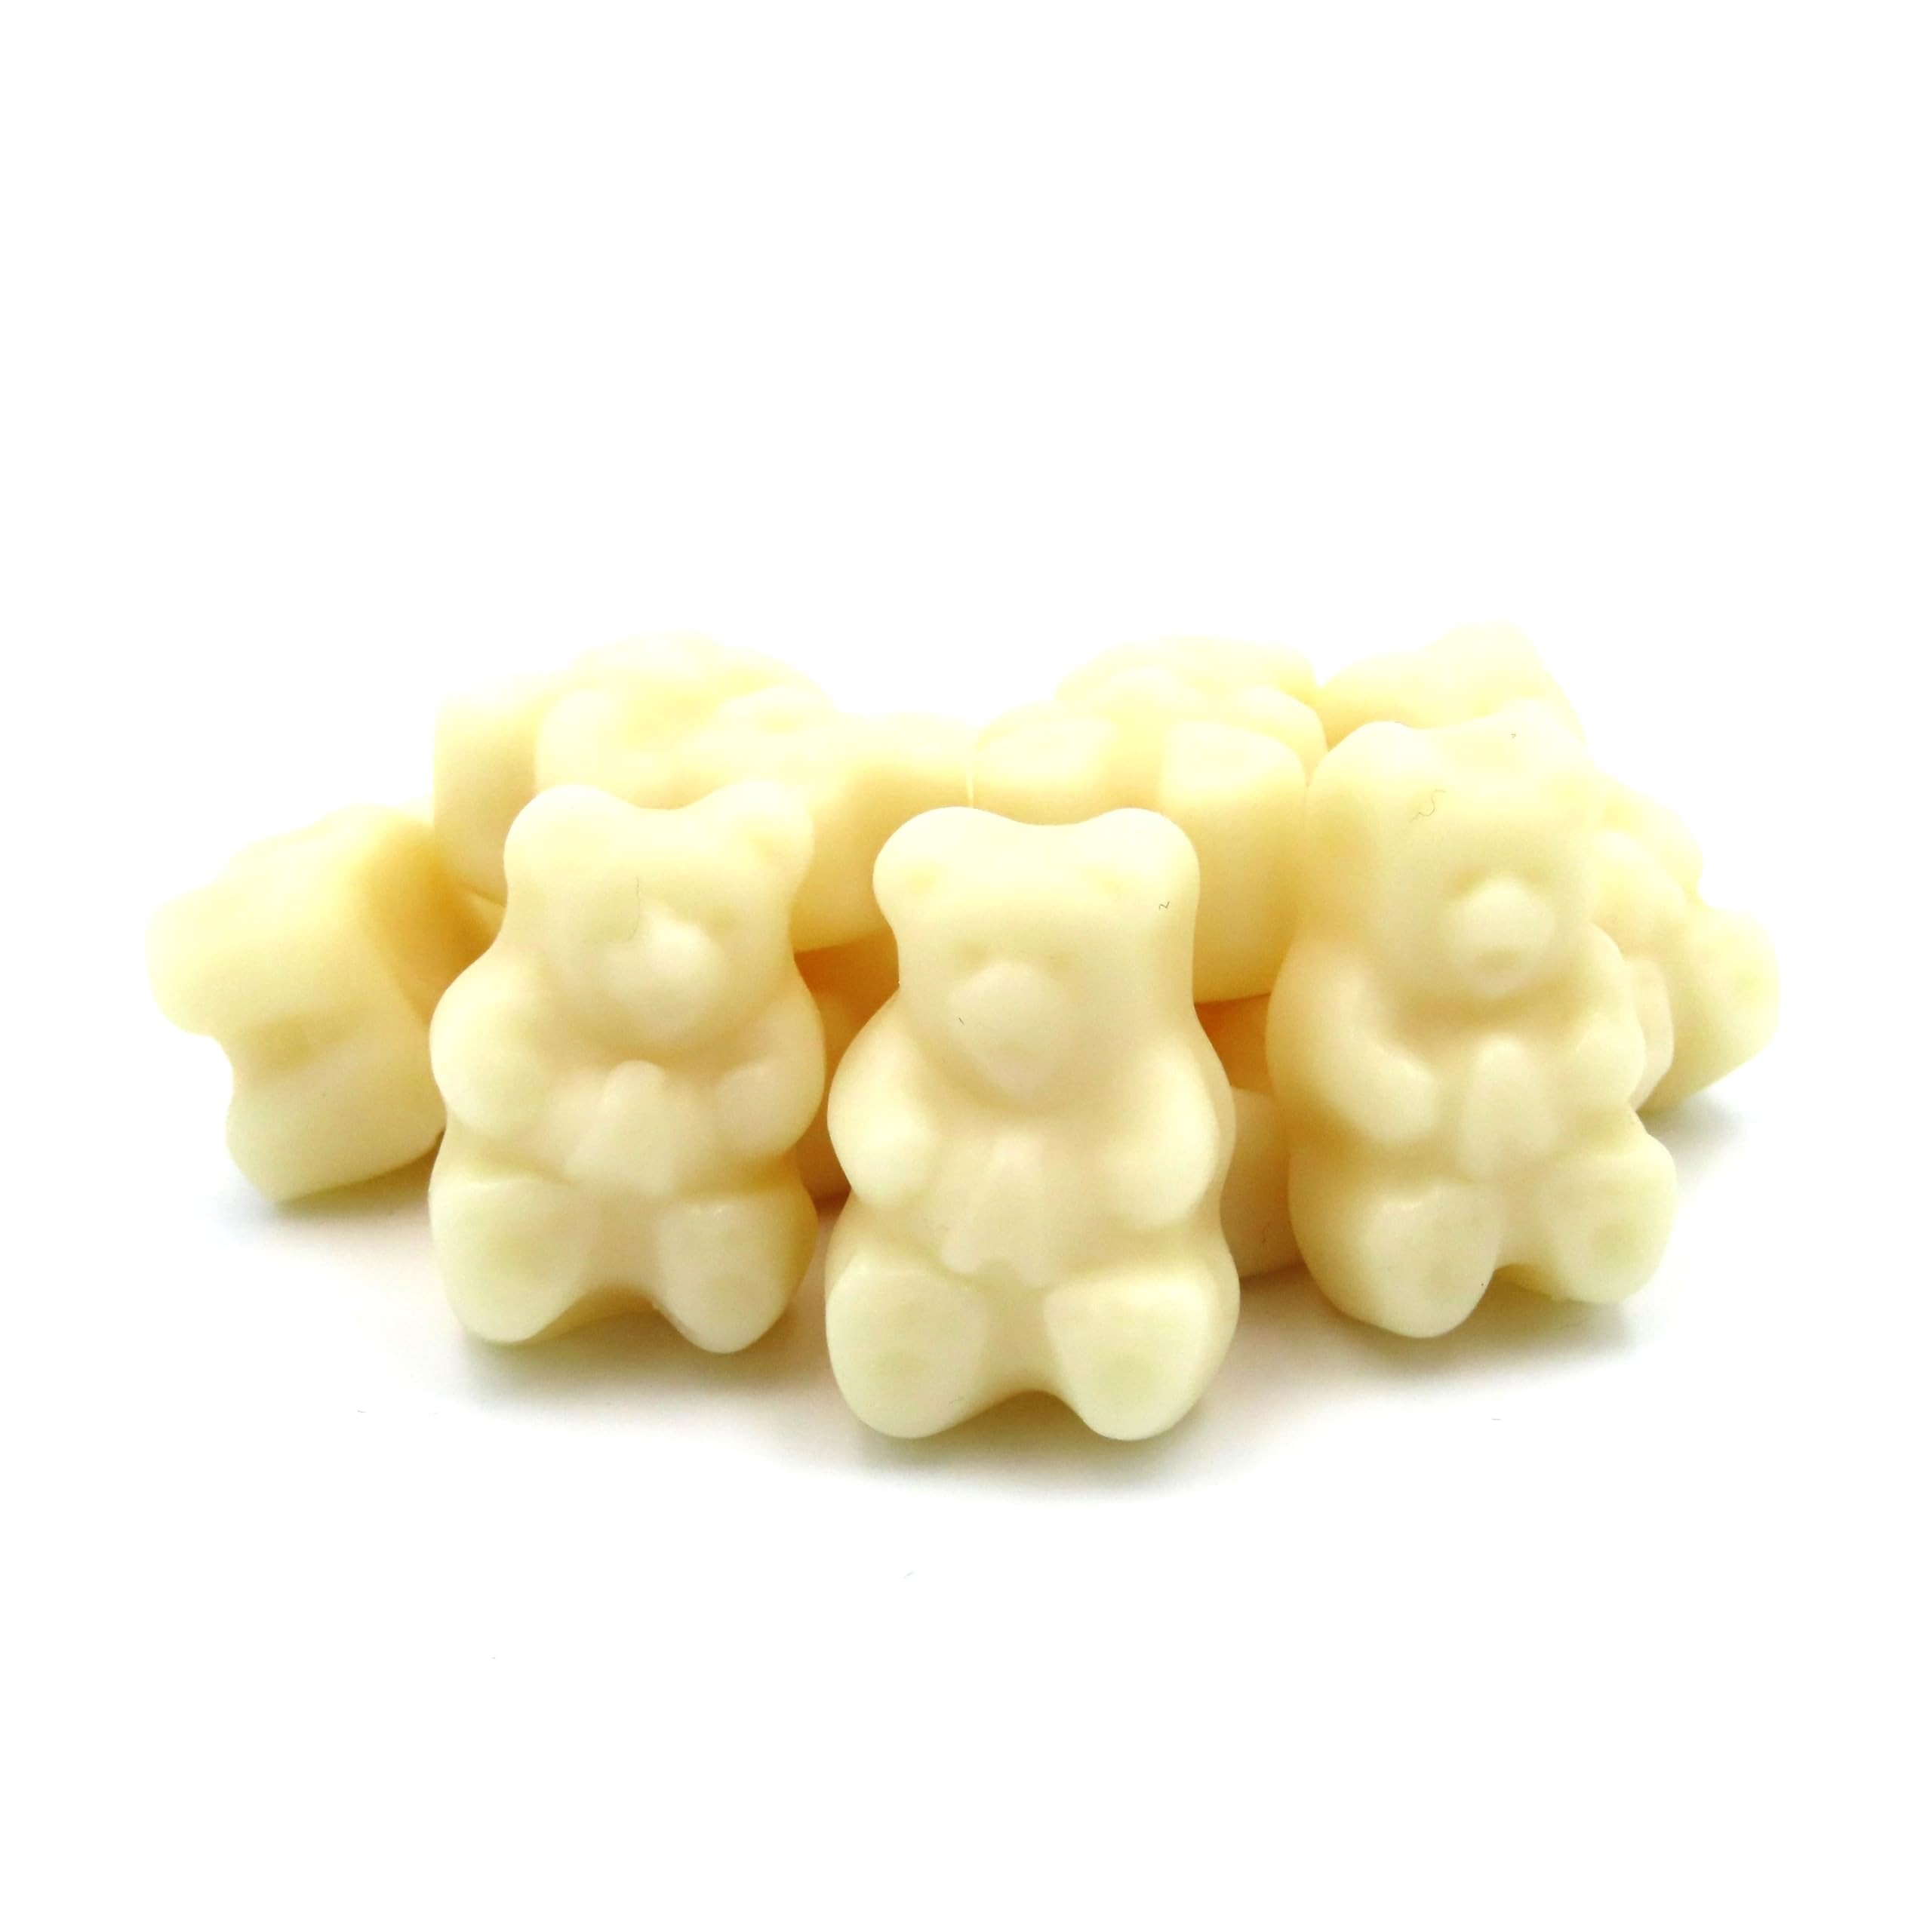
Item Name: Beulah's Strawberry Banana Gummy Bears, 10 Pounds, 1300 Pieces
Bullet Point 1: Delicious Strawberry & Banana Flavor
Bullet Point 2: White Gummy Bears
Bullet Point 3: Sweet, Soft, Chewy
Product Description: Creamy Strawberry Banana Bears: These refreshing Strawberry Banana Gummy Bears will hook you with their unique flavor. You can buy these soft and chewy candies at Beulah's Candyland! Approximately 130 per pound, they’re perfect for satisfying your sweet tooth.
Value: 160.0
Unit: Ounce

Price: 54.59